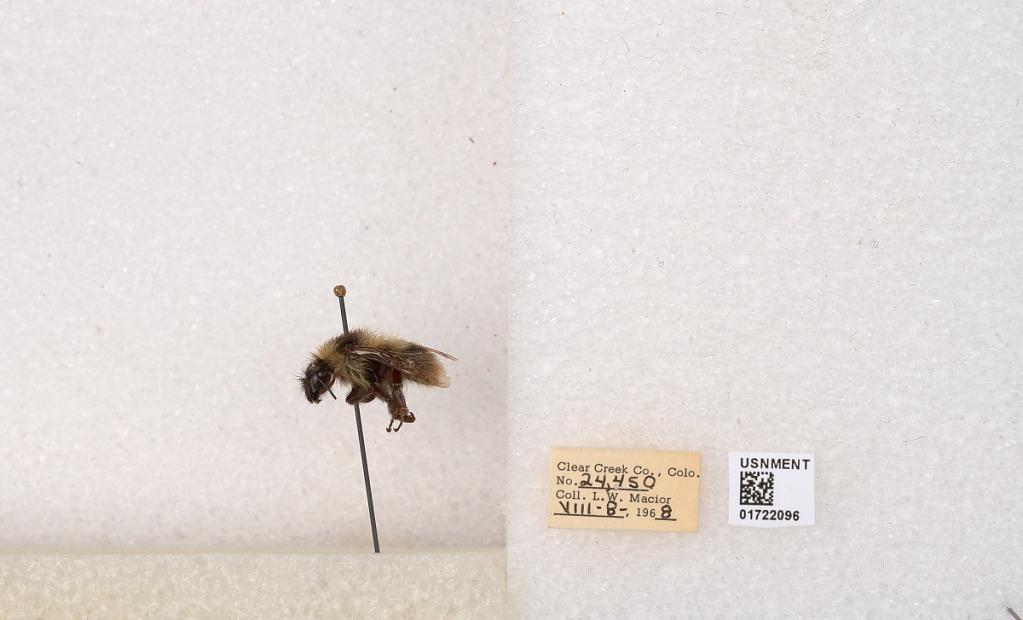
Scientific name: Bombus kirbyellus
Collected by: L. Macior
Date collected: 1968-8-8
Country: United States
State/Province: Colorado
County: Clear Creek
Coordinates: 39.6891, -105.644